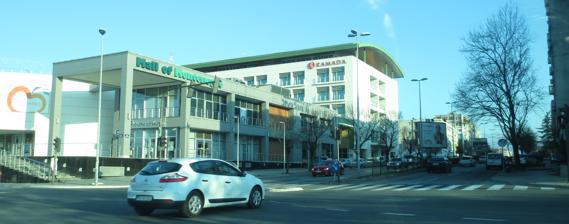
Building: Mall of Montenegro
Country: Montenegro
Year built: 2009
Shopping mall in Podgorica, Montenegro Mall of Montenegro Location Podgorica, Montenegro Coordinates 42°25′55″N 19°15′46″E / 42.432061°N 19.262686°E / 42.432061; 19.262686 Opening date September 23, 2010 Owner Gintaş Total retail floor area 58,000 m 2 (620,000 sq ft) No. of floors 3 Website mallofmontenegro .com Mall of Montenegro, 2015 Mall of Montenegro is a shopping mall located in the Podgorica , Montenegro . The mall is a complex featuring covered marketplace (the Green Bazaar), a Ramada hotel, and the shopping mall itself. The entire complex was built on the location of former open marketplace, as a public–private partnership between Podgorica Municipality and Turkish company of Gintaş. The mall is located on Bratstva i Jedinstva street, which is also main north–south thoroughfare of Podgorica, and is a part of E65 / E80 European routes.  The entire complex has total floor area of 58,000 m 2 (620,000 sq ft), while gross leasable area of the shopping mall is 17,000 m 2 (180,000 sq ft). Besides Green Bazaar , which is a natural anchor tenant , a large Mercator supermarket is the largest tenant. Prominent stores in the mall include Levi Strauss & Co. , Sergio Tacchini , Office Shoes , Intersport and others. The mall also features a bowling alley, cafés, a fast food court, children's playground, and entertainment park. An underground parking garage serves the entire complex. Although it is the largest shopping mall in Podgorica, in gross built area terms, it has had constant problems with vacancy since its opening, as Delta City shopping mall has already saturated the small Montenegrin market, and has a stronger presence of international clothing brands. Thus, Delta City is currently considered a more high end shopping mall. See also Delta City References